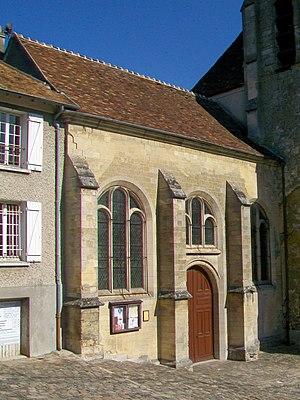
La nef est prolongé à l'ouest par un genre de narthex ou chapelle, qui ne présente que la moitié de la largeur que celle du corps central.
L’église Saint-Sulpice est une église catholique paroissiale située à Villiers-Adam, dans le Val-d'Oise. Son clocher sans caractère remonte au XIIIᵉ siècle. Sinon, l'église date pour l'essentiel du second quart du XVIᵉ siècle, et affiche le style gothique flamboyant, parsemé d'éléments de la Renaissance. Ceci concerne les chapiteaux du vaisseau central, l'ensemble du décor des deux travées à l'est du clocher, et la frise ainsi que les couronnements des contreforts à l'extérieur des parties orientales. La nef de l'église est restée inachevée, et n'a jamais été voûtée ; son bas-côté sud n'a jamais été réalisée. En revanche, le chœur est d'autant plus remarquable, et se distingue par sa longueur de quatre travées droites plus une abside à pans obliques, sa hauteur, son architecture soignée, et bien sûr le reflet de la transition du style flamboyant vers la Renaissance. La bénédiction du grand autel par Mᵍʳ René Le Roullier, évêque de Senlis, en date du 1ᵉʳ août 1550, marque sans doute la fin des travaux dans le vaisseau central du chœur. La nef a probablement pris sa forme actuelle quelques années plus tard.